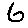
Label: 6